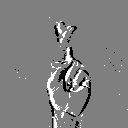
ASL letter: r